Landsborough Air Raid Shelter

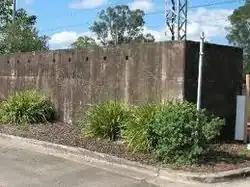
Landsborough Air Raid Shelter, 2012

Landsborough Air Raid Shelter is a heritage-listed air raid shelter at Cribb Street, Landsborough, Sunshine Coast Region, Queensland, Australia. It was built in 1942. It was added to the Queensland Heritage Register on 3 April 2009.